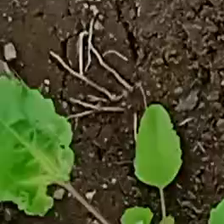
Weed species: Little_Mallow(Malva parviflora)